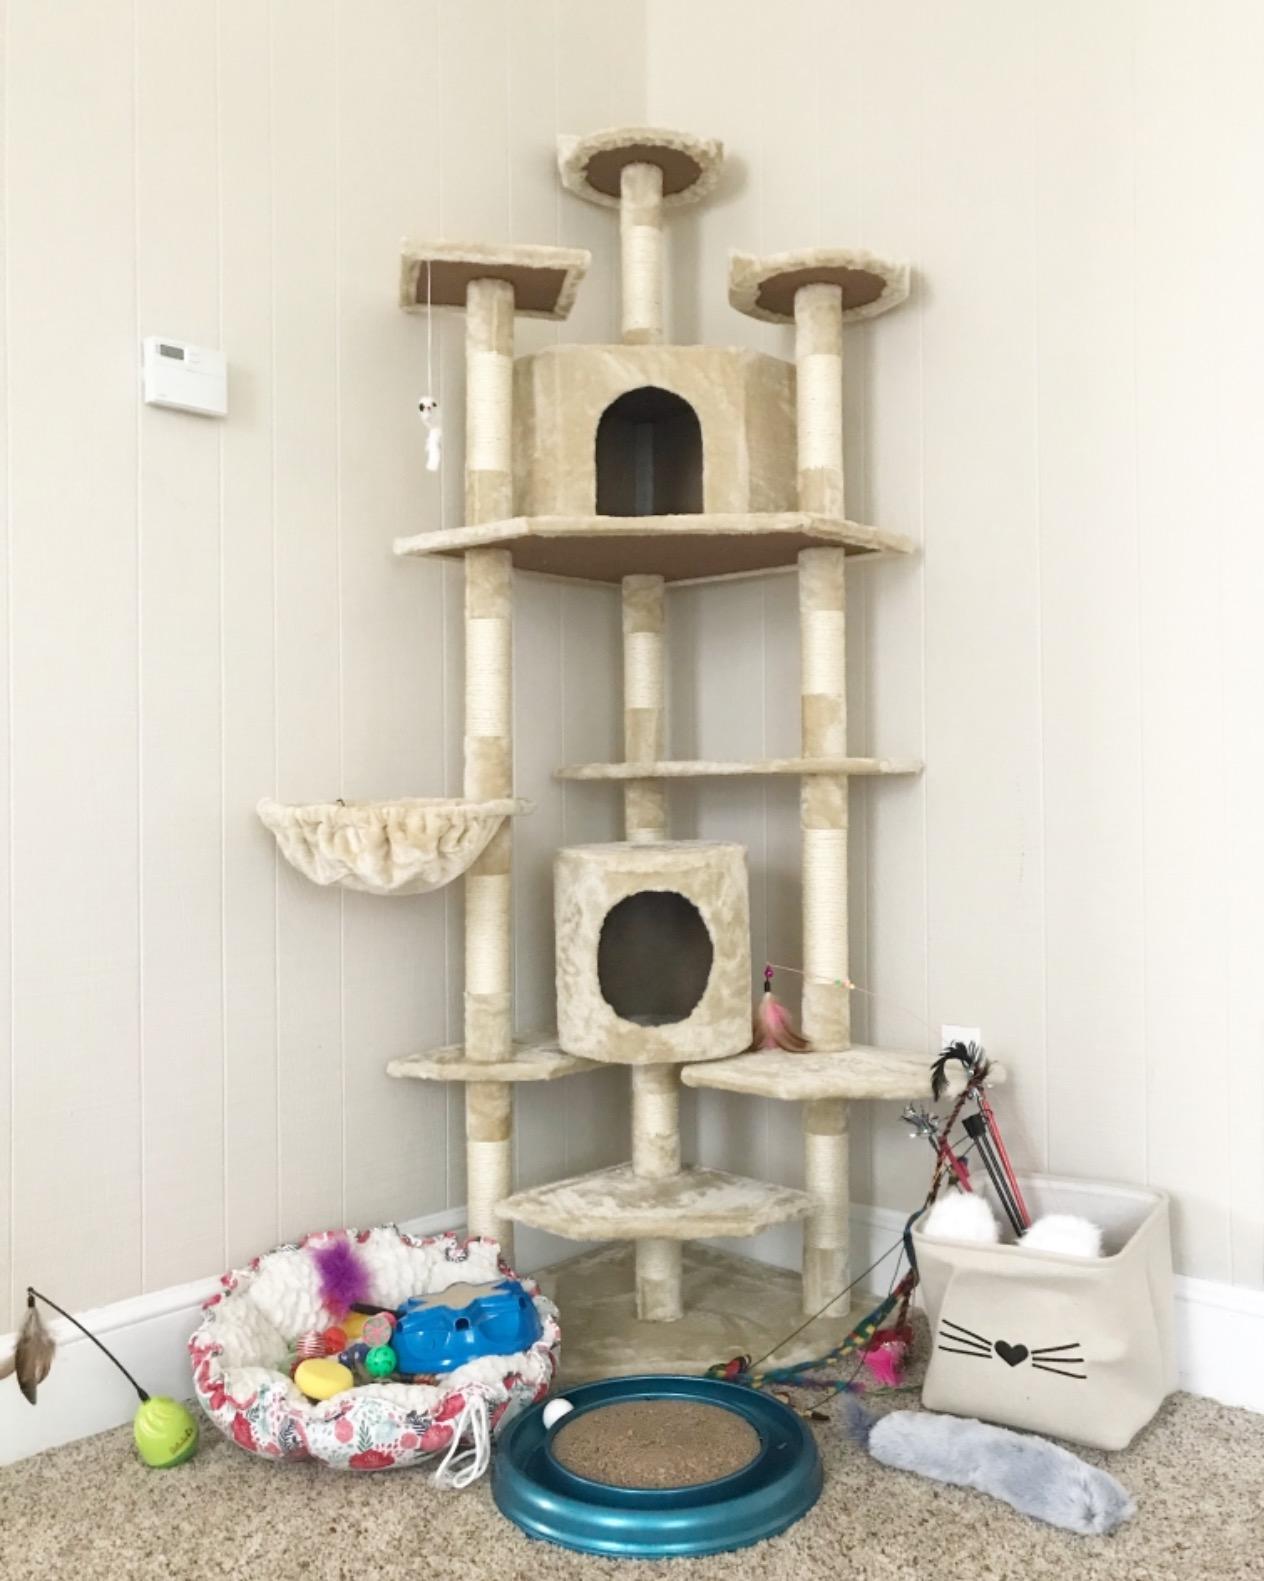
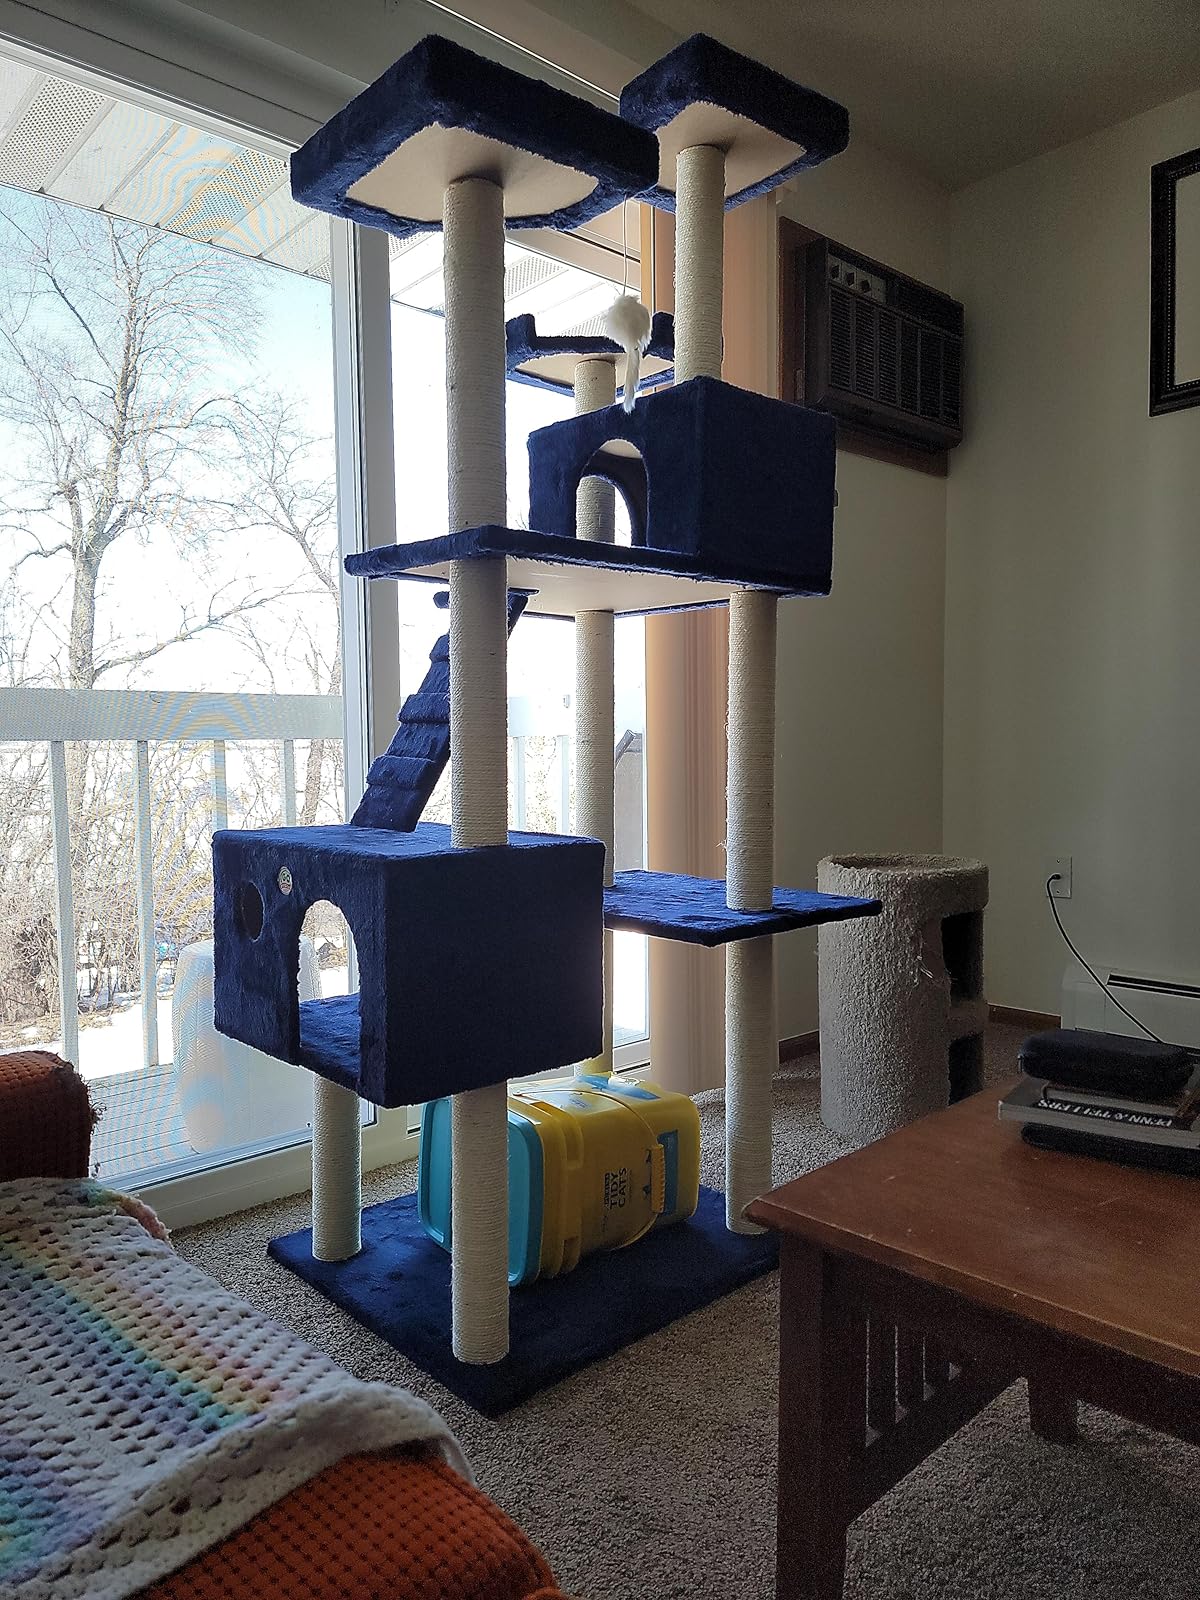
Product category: items_cat tree
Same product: no